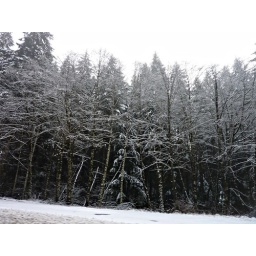
We ran into snow coming home from the beach...I took this from the car window as we drove by